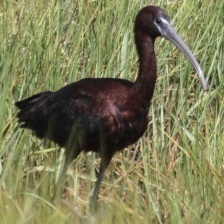
Species: GLOSSY IBIS
Scientific name: PLEGADIS FALCINELLUS